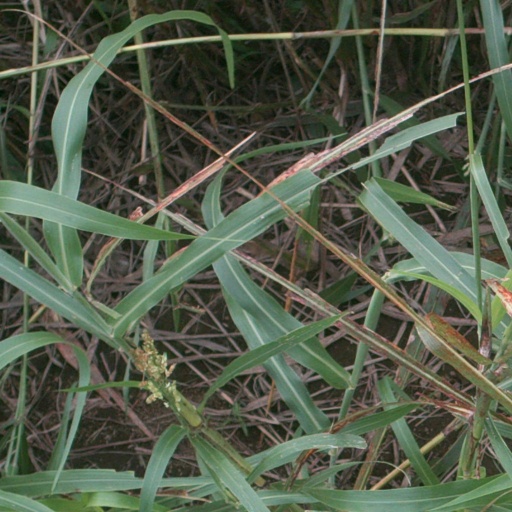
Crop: sorghum